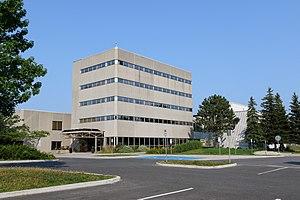
Pavillon de Médecine dentaire de l'Université Laval, Québec.
La Faculté de médecine dentaire de l'Université Laval, située à Québec, est l'une des 17 facultés de l'Université Laval.